Curtis Formation

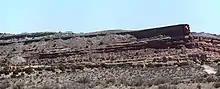
Curtis Point, namesake for the Curtis Formation visible as the light gray strata.

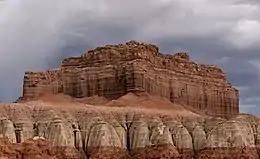
Lightly-colored Curtis Formation at Wild Horse Butte

The Curtis Formation is composed of shallow marine sandstone, with thin beds of mudstone and minor limestone and gypsum. The sandstone is grayish-green in color and flat bedded or cross bedded. The presence of glauconite and marine invertebrate fossils indicates it was laid down in a shallow marine environment that became hypersaline towards the end of deposition. It represents a high stand of the Sundance Sea in the Callovian.